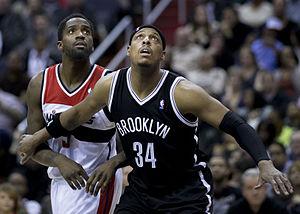
Paul Pierce, surnommé The Truth, est un ancien joueur américain de basket-ball né le 13 octobre 1977 à Oakland en Californie. Pierce était un joueur évoluant au poste d'ailier ou d'arrière chez les Clippers de Los Angeles Il a longtemps joué pour les Celtics de Boston, qui l'ont choisi en dixième position de la draft 1998 de la NBA. Il a été sélectionné dix fois pour le All-Star Game, a fait partie quatre fois de l'équipe All-NBA, et a également été capitaine de l'équipe de Boston pour les finales de la NBA en 2008 et 2010, remportant la finale NBA 2008. Il a été nommé MVP de la finale 2008.